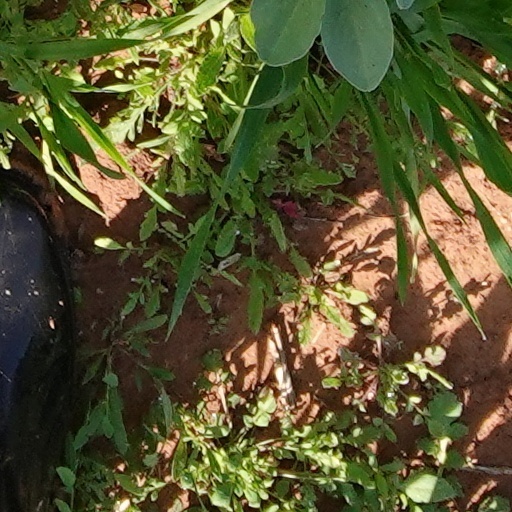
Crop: wheat